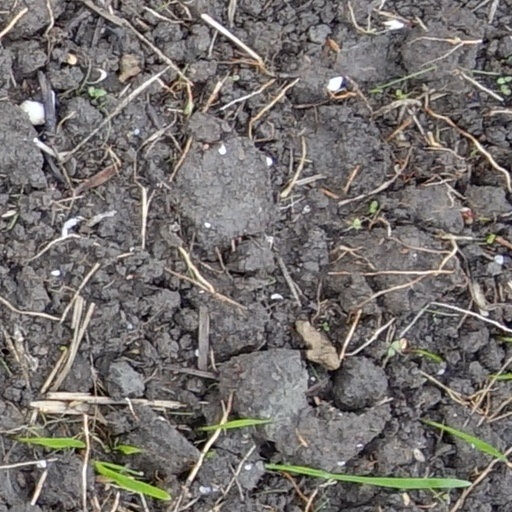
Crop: wheat